Red Sea brine pool microbiology

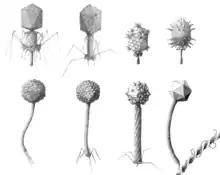
Morphologies of varying Caudovirales including Siphoviridae, Myoviridae, and Podoviridae.

The virus community within the many Red Sea brine pools is largely unexplored. However, with the use of metagenomics, viral communities of the Atlantis II Deep, Discovery Deep, and the Kebrit Deep reveal diverse and distinct viruses within and between the brine pools. Across all three brine pools, double-stranded DNA (dsDNA) are the most dominant viruses. Of the dsDNA viruses investigated, Caudovirales are the most abundant across all three brine pools. Low abundances of Phycodnaviridae and trace amounts of Iridoviridae are also present within the brine-seawater interfaces, and thus may be indicative of a "pickling" effect rather than a host-specific presence.